First Palmerston ministry

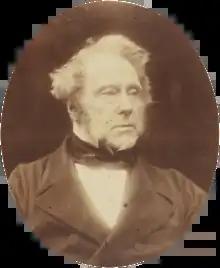
Palmerston (1857)

Lord Palmerston, of the Whigs, first formed a government by popular demand in 1855, after the resignation of the Aberdeen Coalition. Initially, the government was a continuation of the previous coalition administration but lost three Peelites (William Ewart Gladstone, Sir James Graham and Sidney Herbert) within a few weeks. However, other Peelites like the Duke of Argyll and Lord Canning remained in office. Palmerston was heavily criticised by Parliament in 1857 over the conduct of the Second Opium War and called a dissolution, but the nation voiced its support in the resulting general election and he returned with a Whig majority.